Malleus Maleficarum

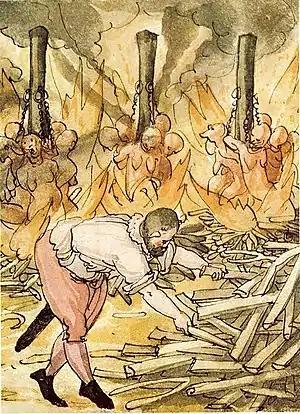
The execution of alleged witches in Central Europe, 1587

The "Malleus" recommended not only torture but also deception in order to obtain confessions: "And when the implements of torture have been prepared, the judge, both in person and through other good men zealous in the faith, tries to persuade the prisoner to confess the truth freely; but, if he will not confess, he bid attendants make the prisoner fast to the strappado or some other implement of torture. The attendants obey forthwith, yet with feigned agitation. Then, at the prayer of some of those present, the prisoner is loosed again and is taken aside and once more persuaded to confess, being led to believe that he will in that case not be put to death."